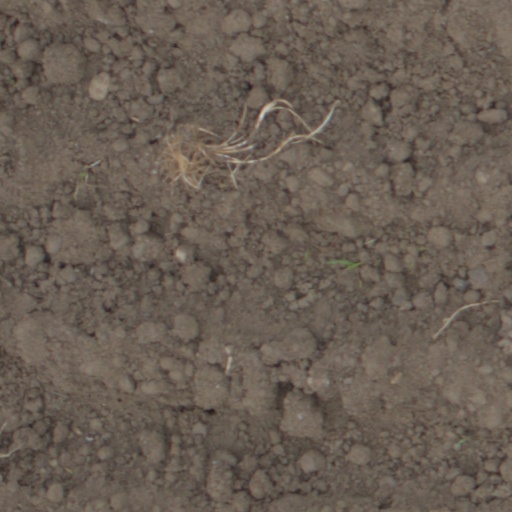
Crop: wheat